Blue Lightning (1989 video game)

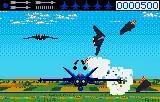
Gameplay screenshot.

"Blue Lightning" is an arcade-style combat flight simulation game that is played from a third-person perspective similar to "After Burner", where the player take the role of a fighter pilot with one main objective; to enter into enemy territory and aid the allies in defeating the enemies to claim victory of the war by completing a series of nine missions, each one taking place in various locations and tasking the player with different assignments, while increasing in difficulty as the game progress further. The game grants the player with a fleet of six Blue Lightning planes, which act as lives and if the current plane is crashed or destroyed, the mission must be restarted from the beginning and the game is over once all lives are lost. The plane also comes equipped with a limited number of missiles to use against enemies but once they run out, the player must rely upon its machine gun to destroy enemy planes.